Paúl Granda

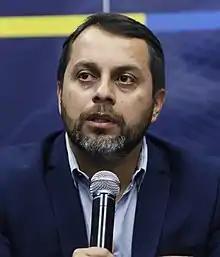

Paúl Andrés Granda López (born in Cuenca on 19 September 1972) is an Ecuadorian politician who occupied the mayorship of Cuenca between 2009 and 2014.